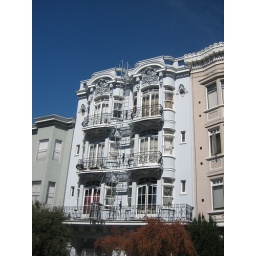
pretty house in nob hill